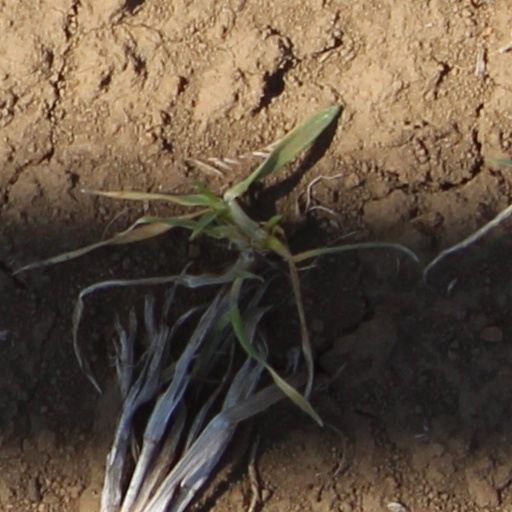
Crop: wheat